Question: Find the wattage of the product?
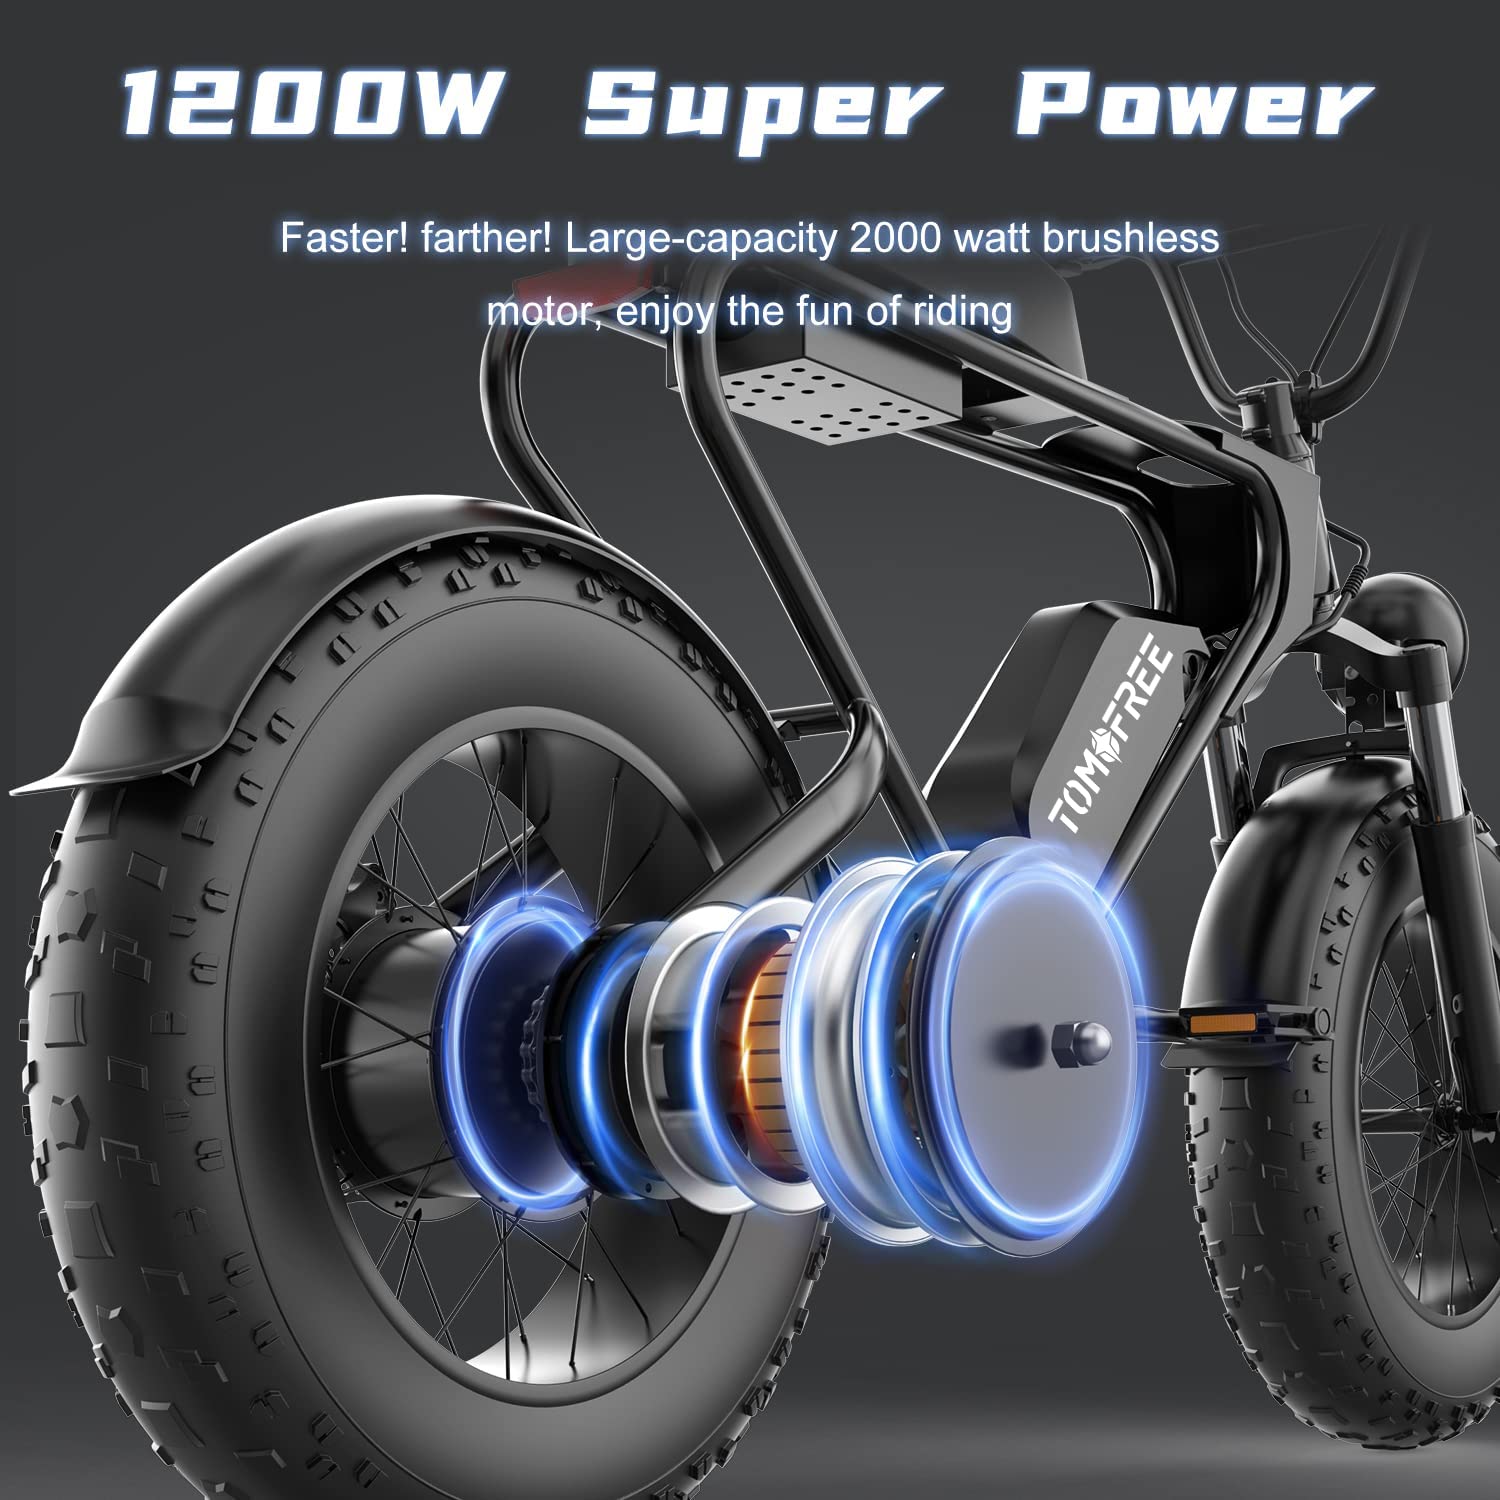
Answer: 1200.0 watt